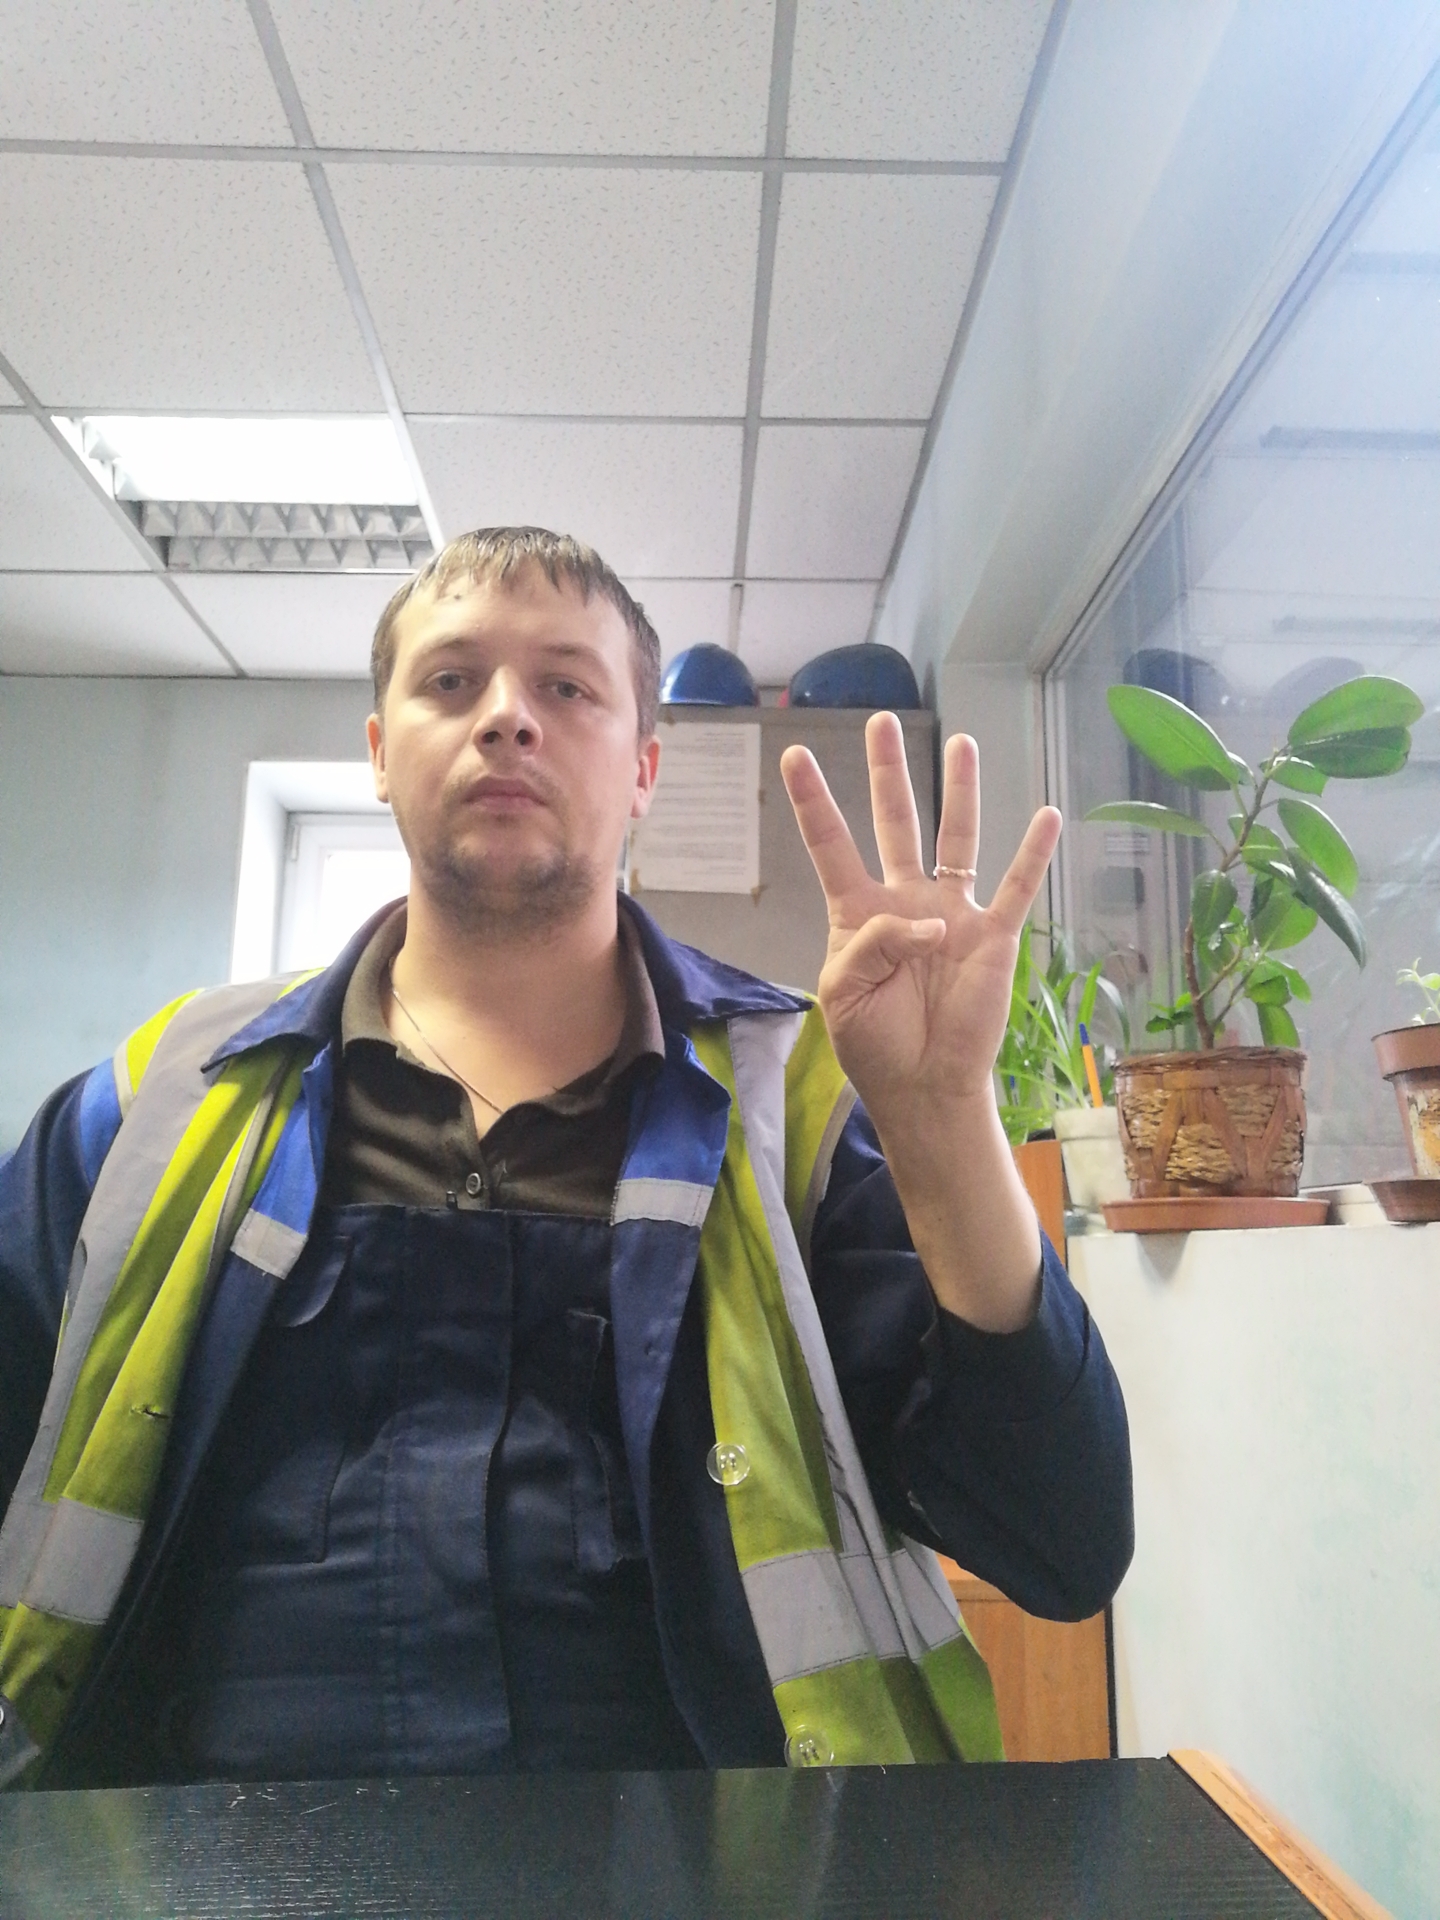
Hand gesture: four